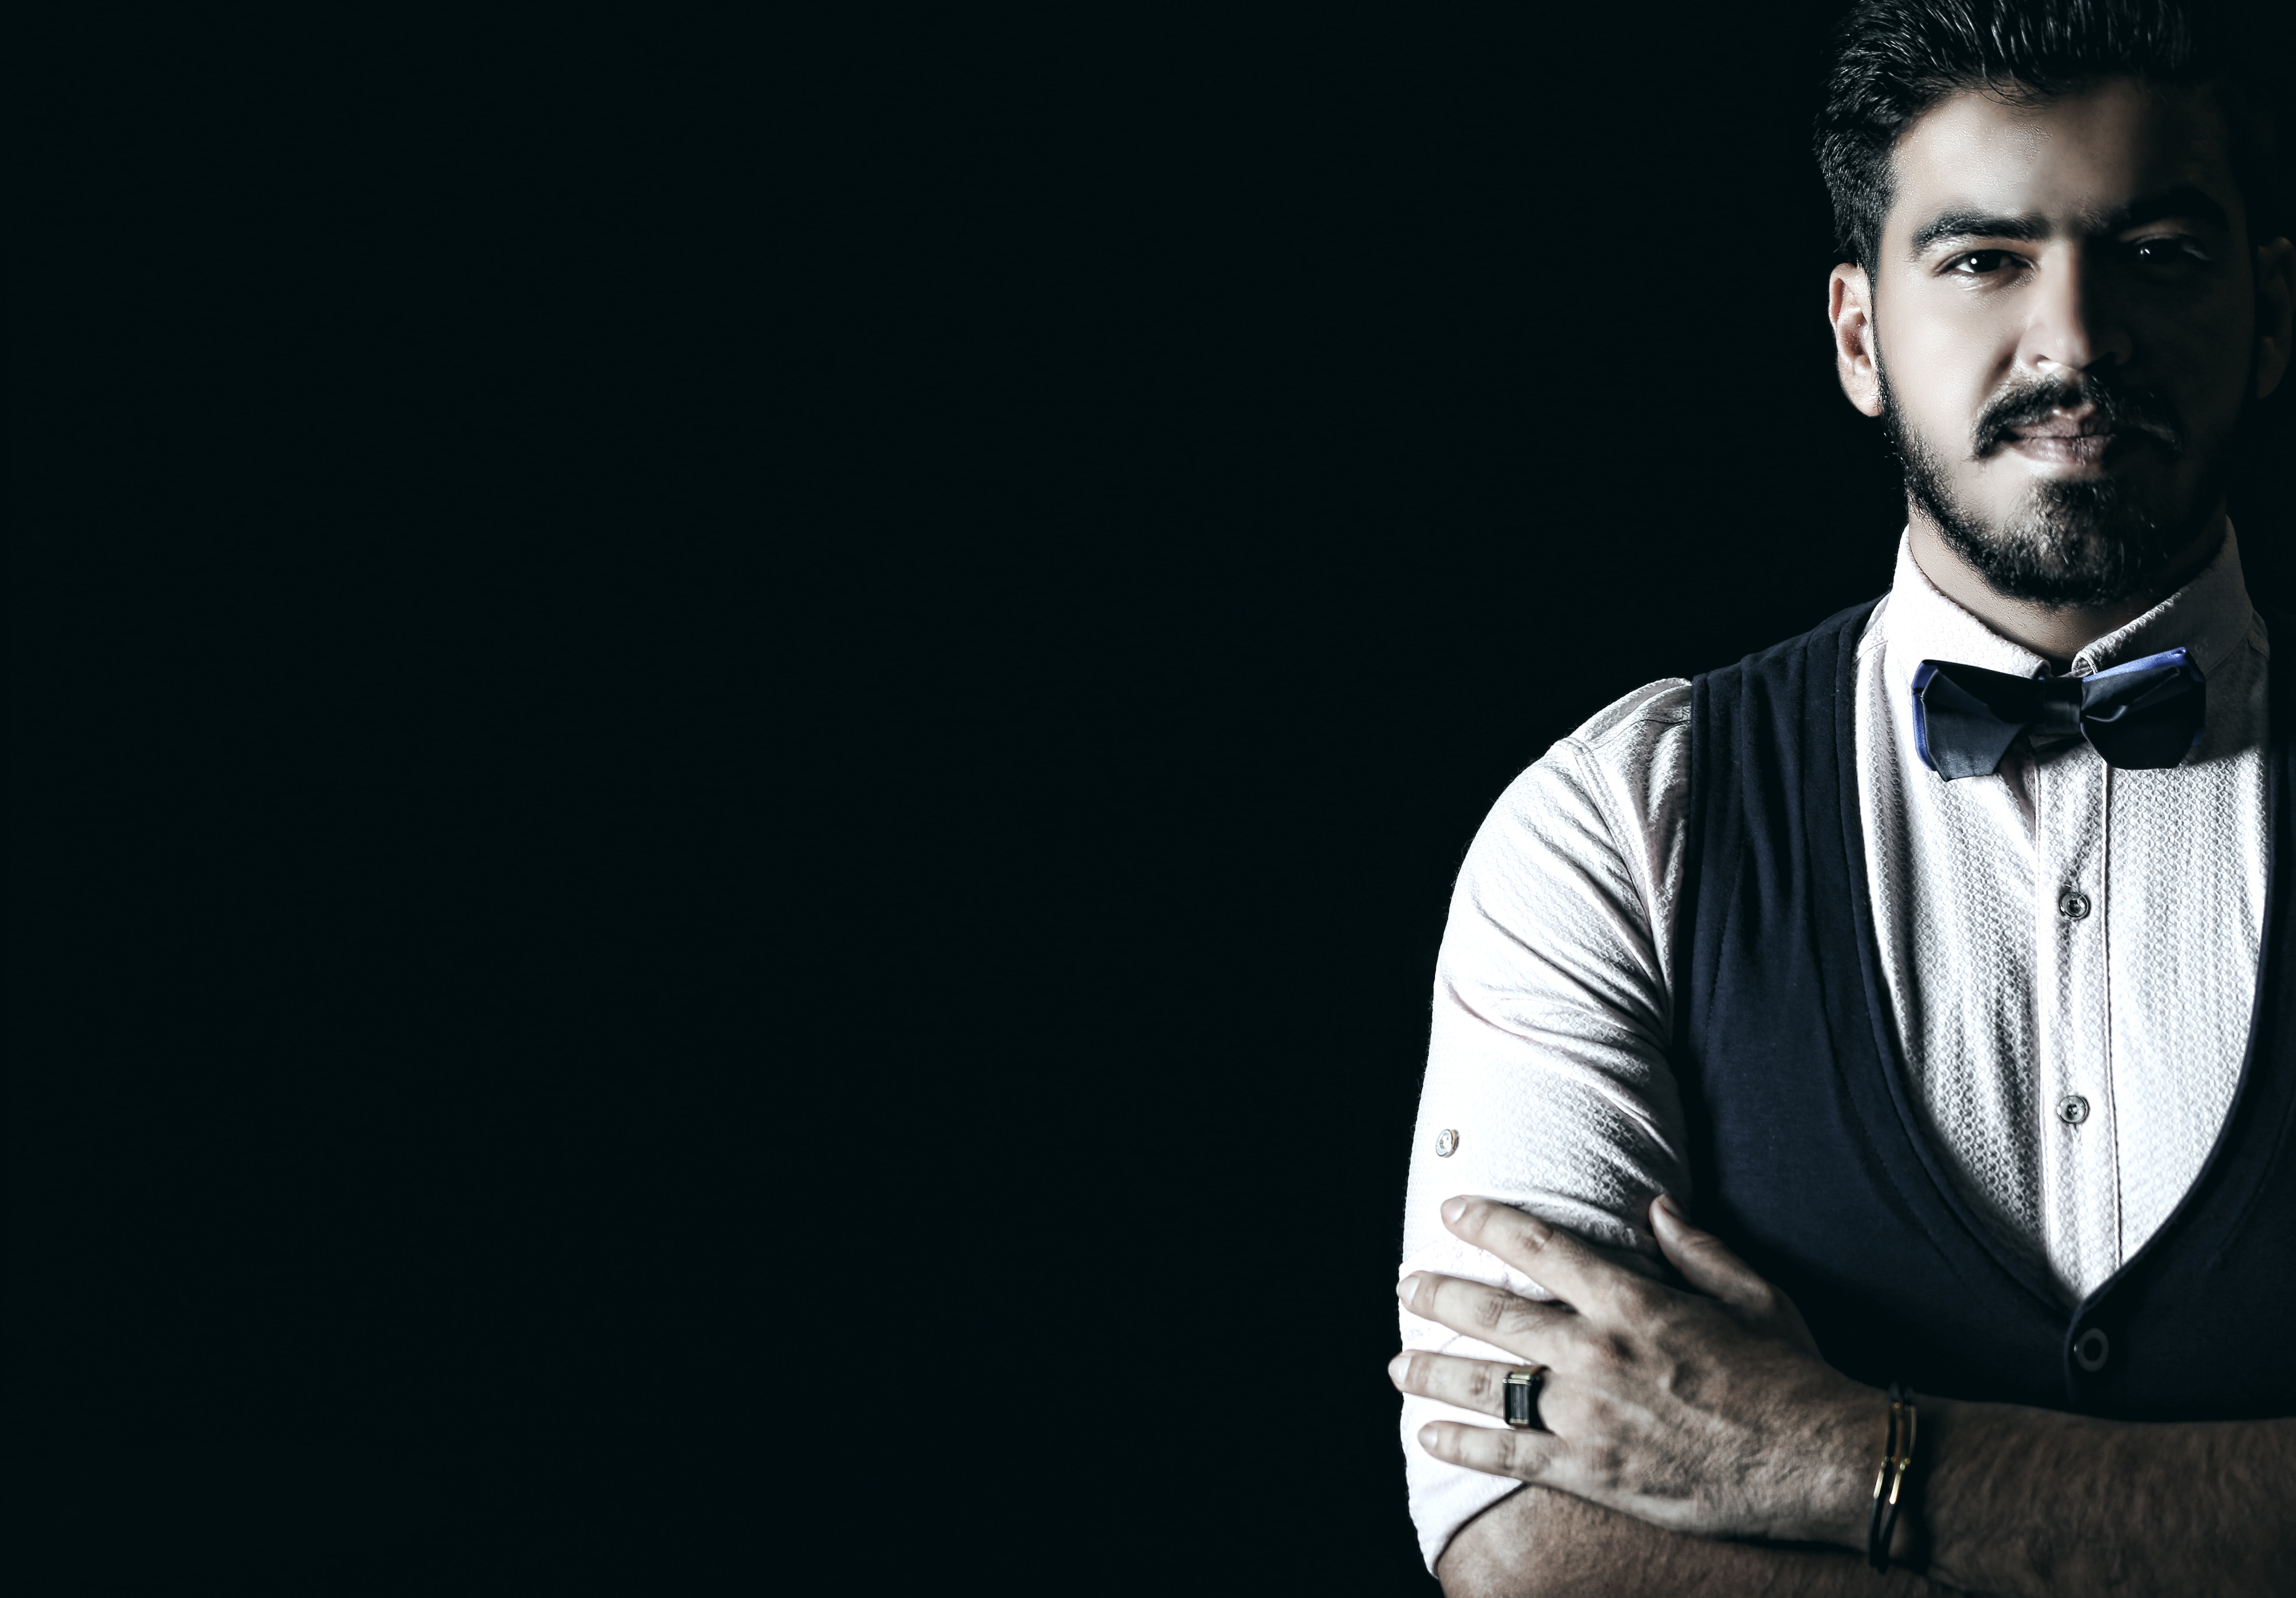
man, facial hair, gentleman, suit, music artist, audio equipment, audio, formal wear, beard, microphone, computer wallpaper